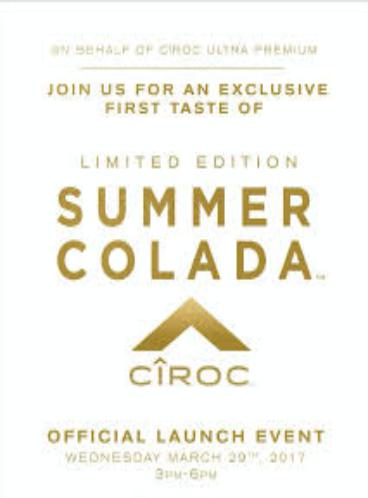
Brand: Ciroc
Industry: Necessities